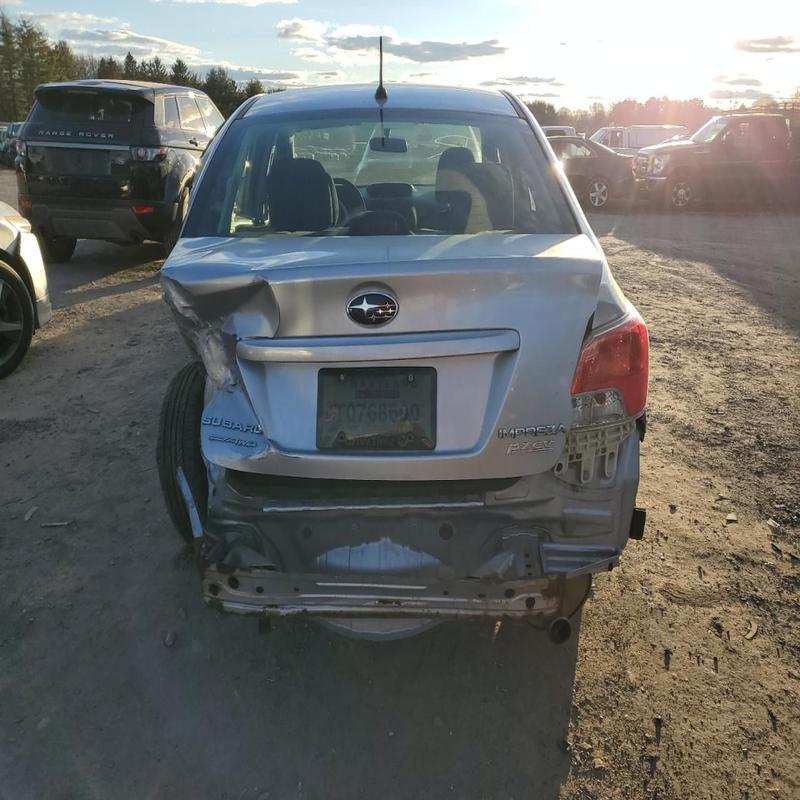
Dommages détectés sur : malle, feu arrière gauche, pare-choc arrière, plaque d'immatriculation arrière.
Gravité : majeur